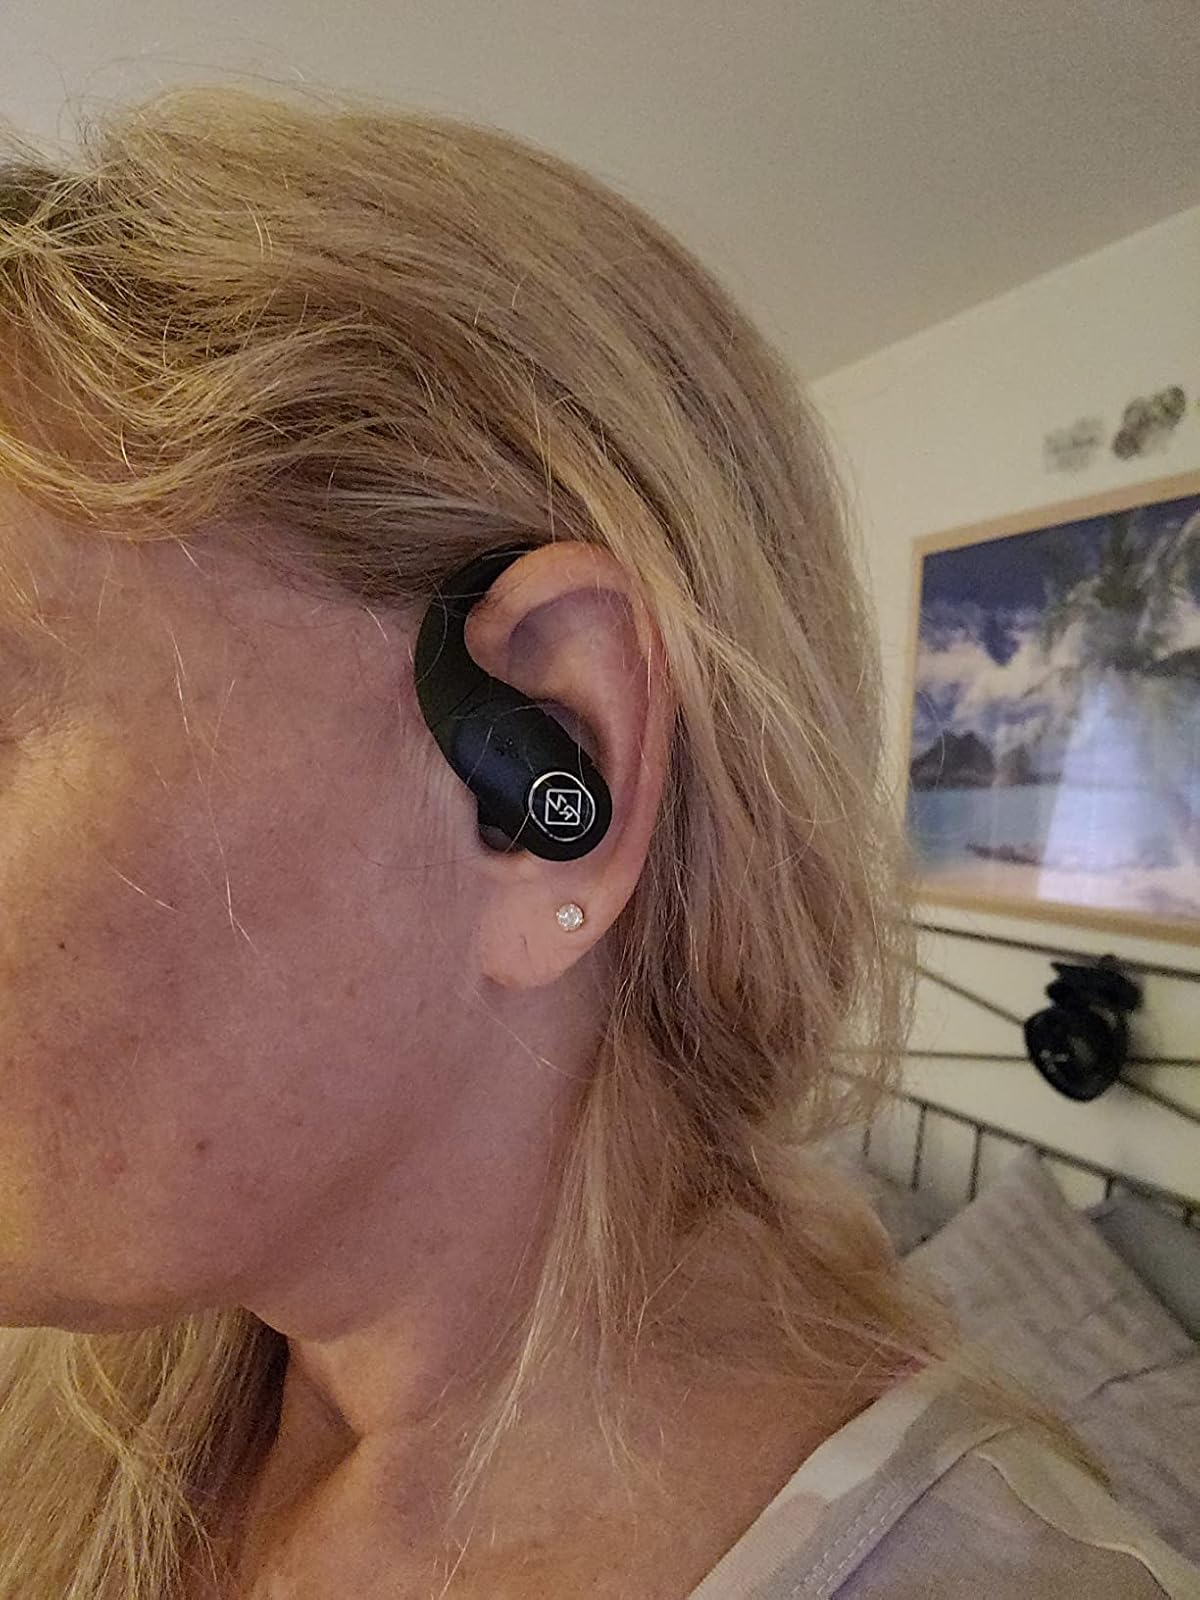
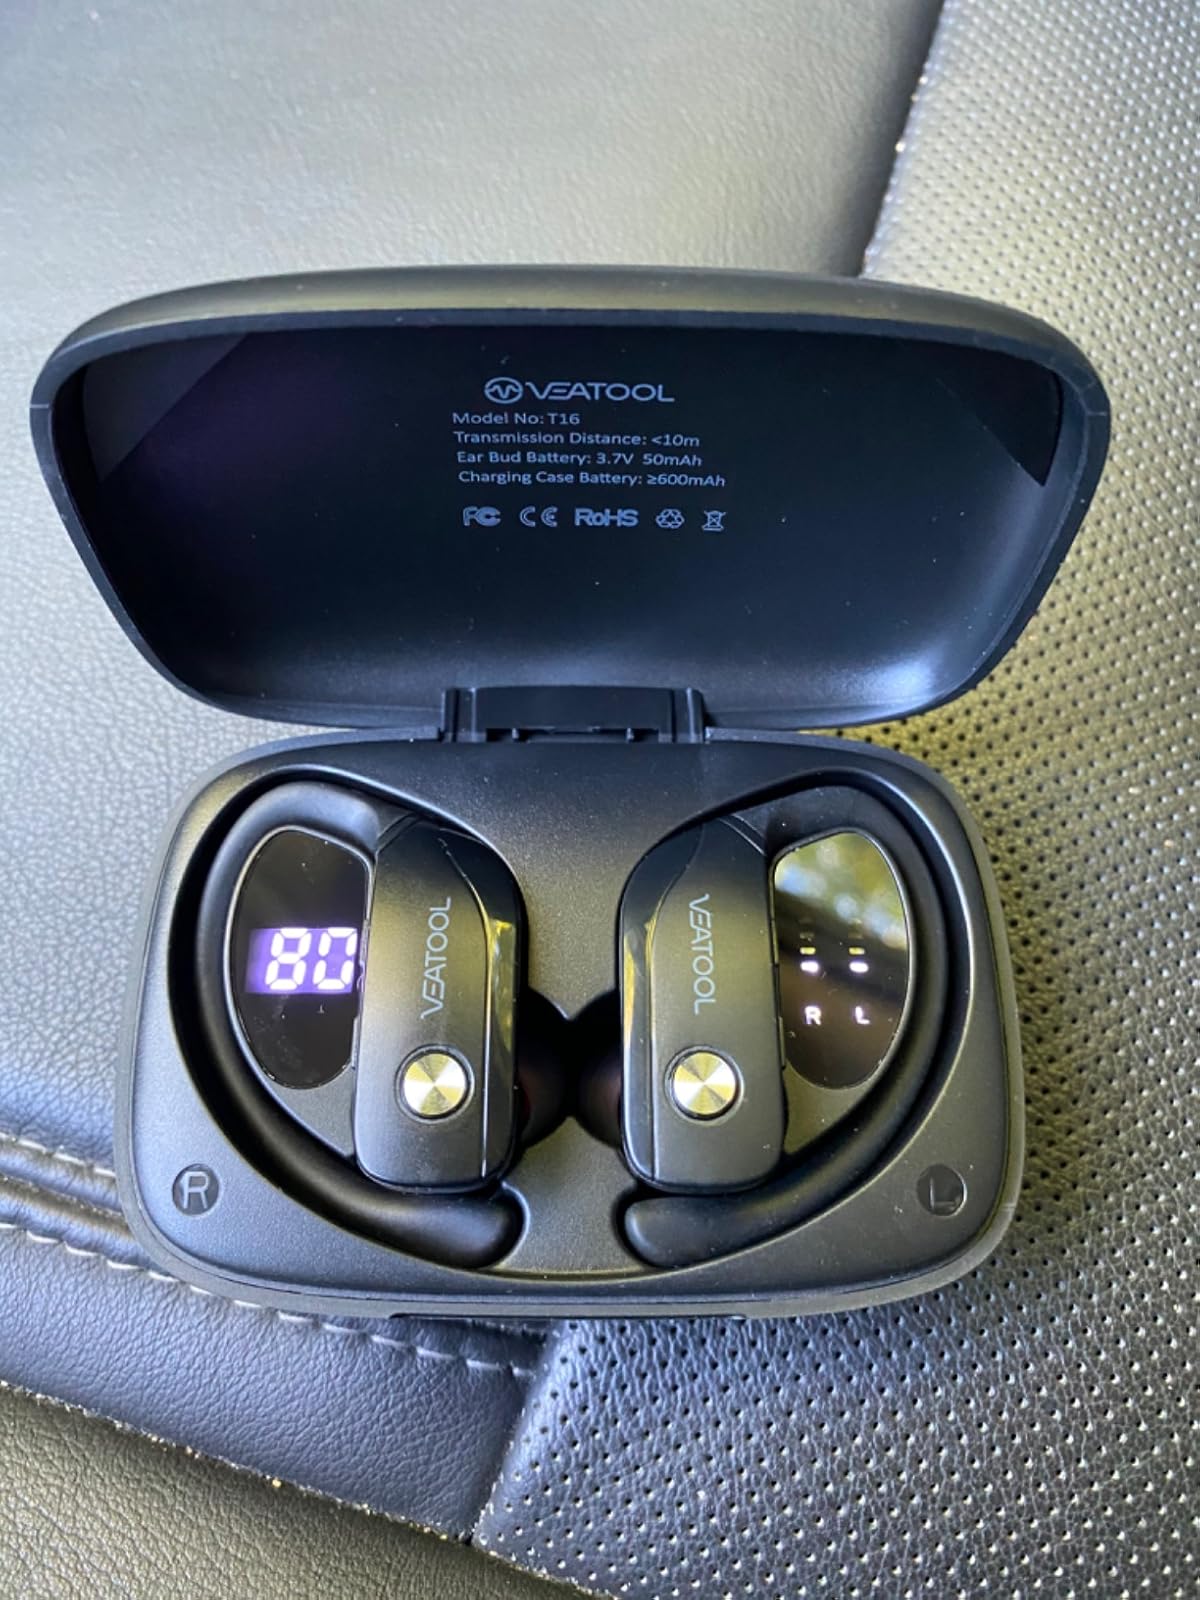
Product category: earbuds
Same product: no